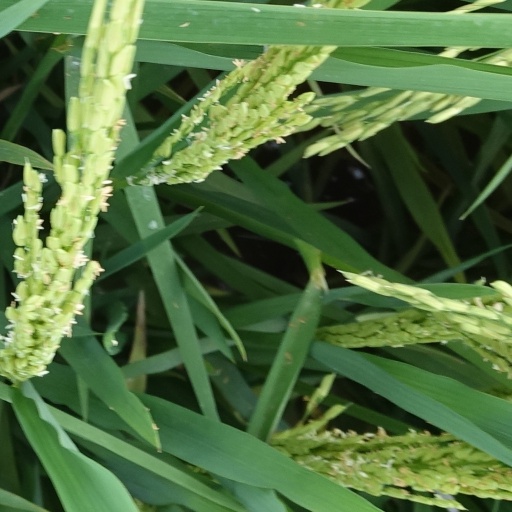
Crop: rice